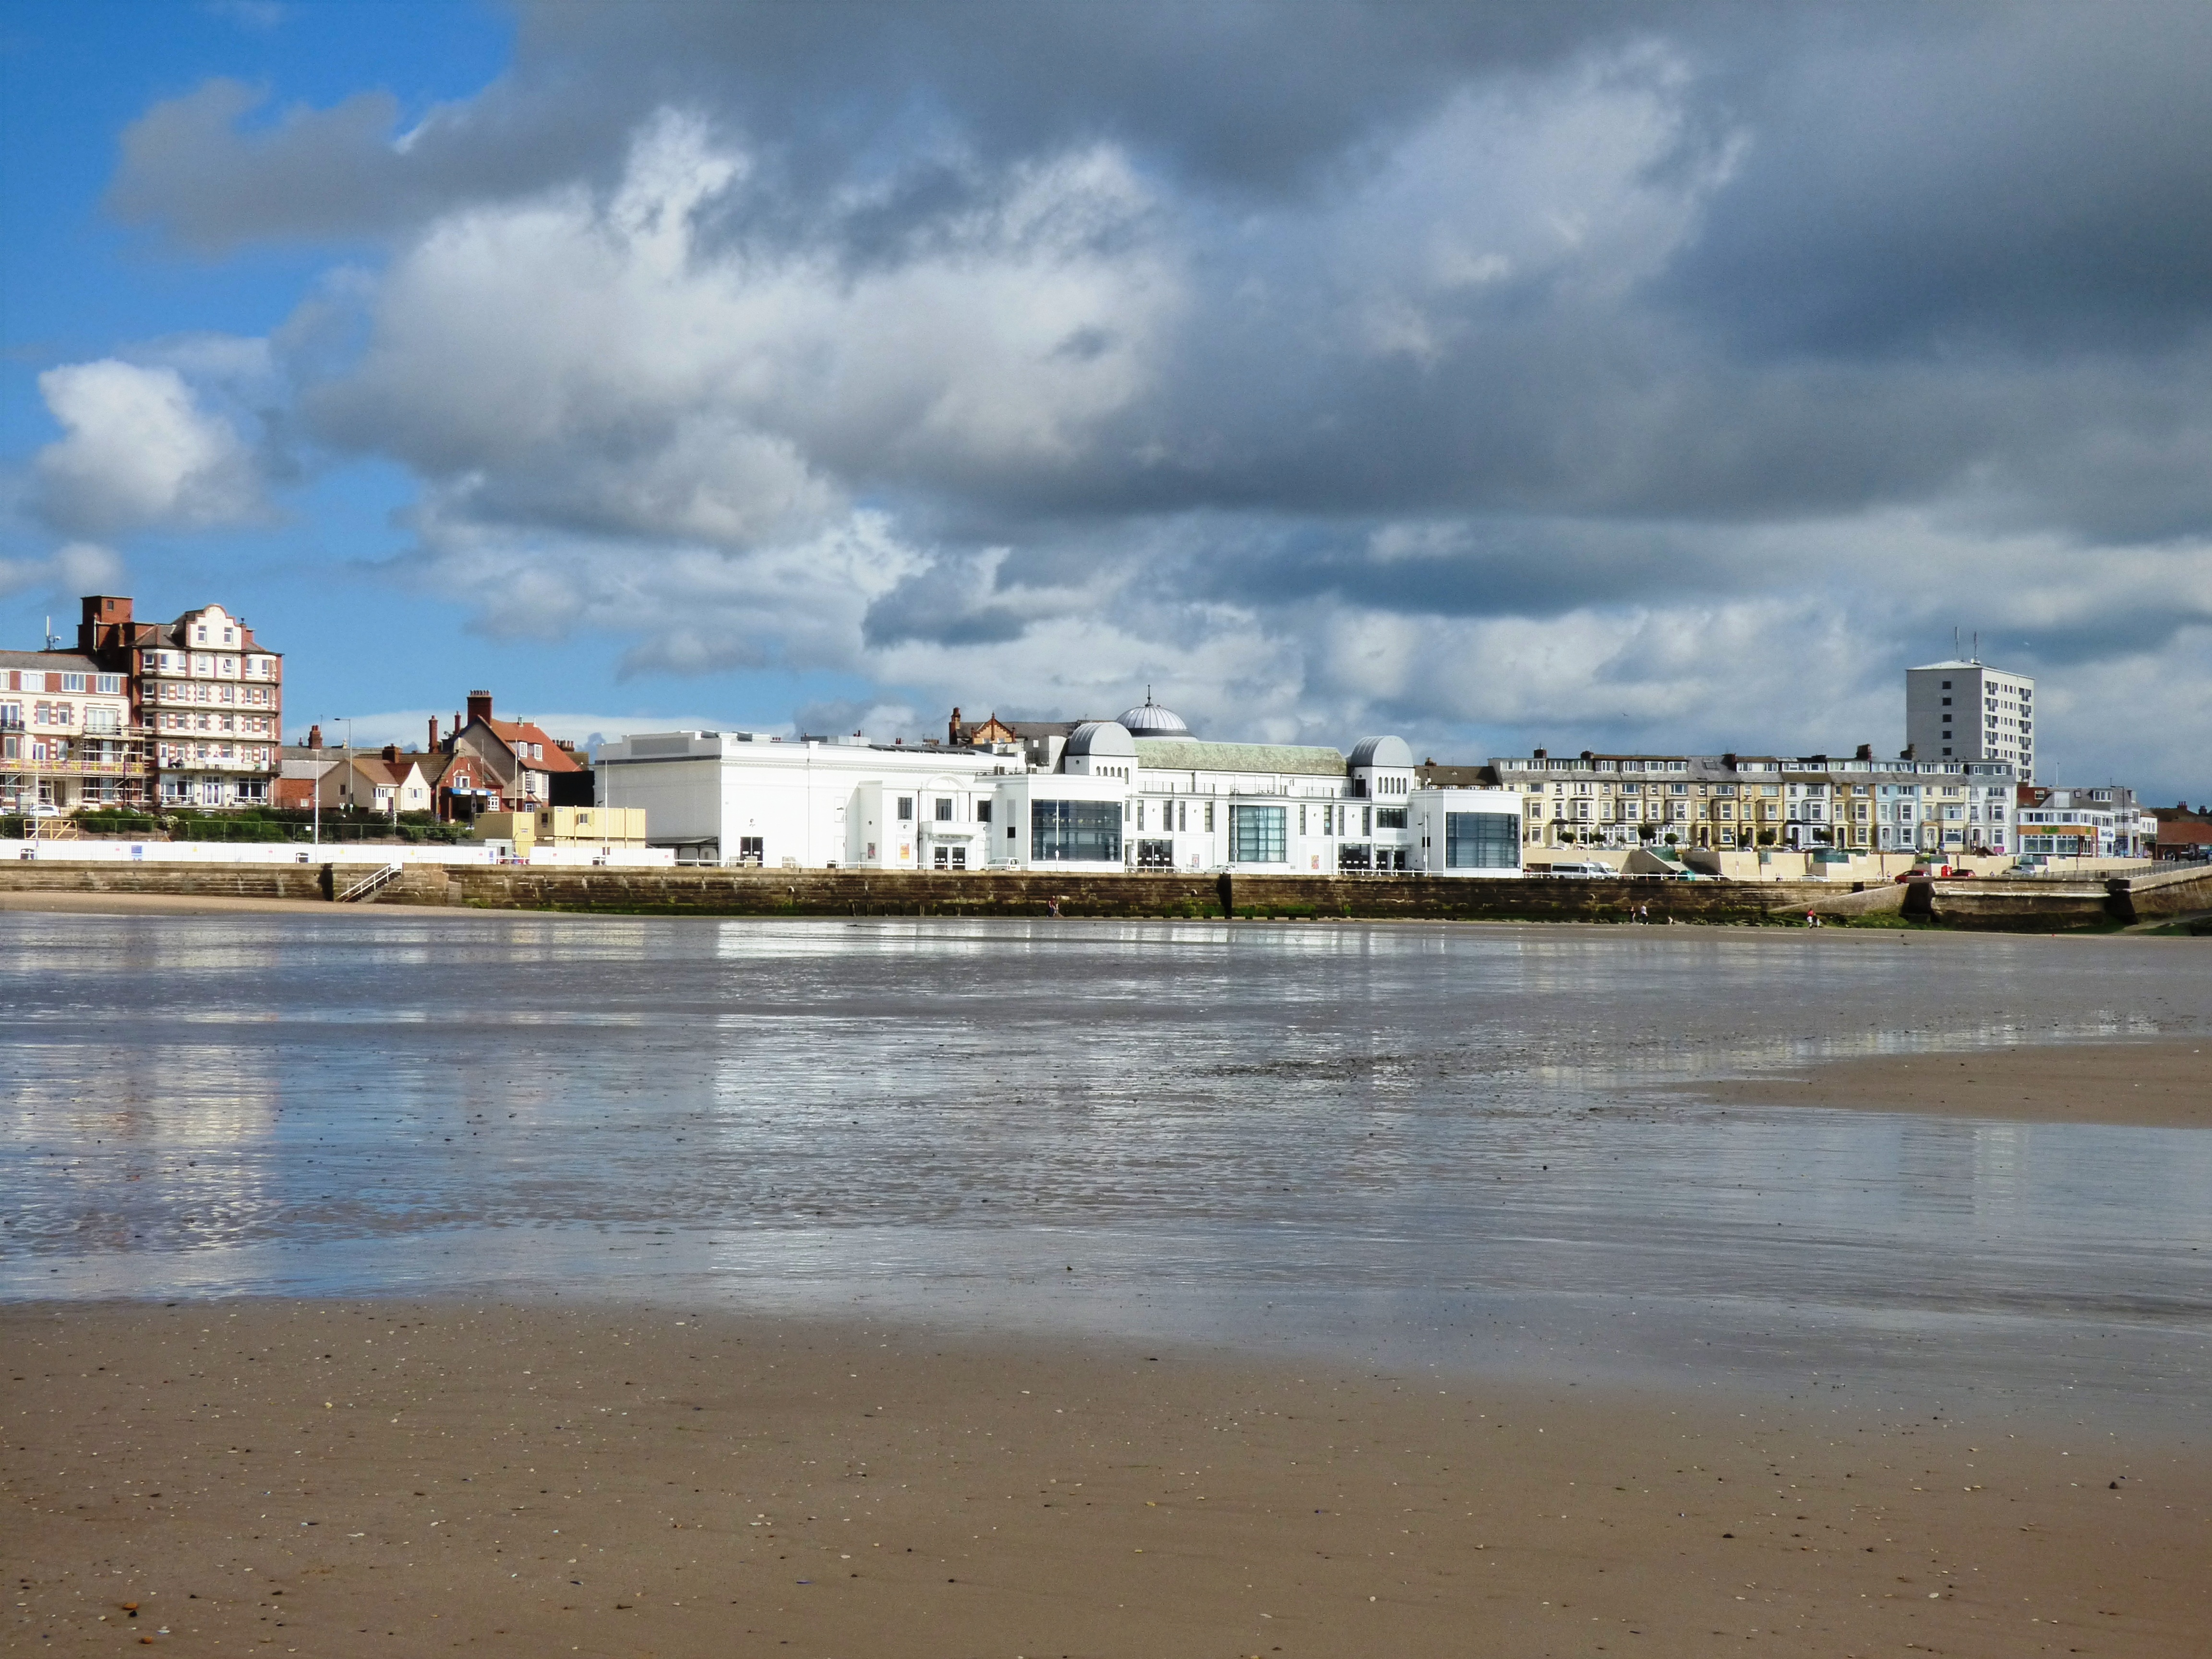
beach, landscape, sea, coast, water, ocean, horizon, dock, cloud, sky, boardwalk, skyline, shore, wave, city, pier, river, walkway, cityscape, summer, dusk, reflection, vehicle, bay, harbor, port, waterway, body of water, clouds, buildings, breakwater